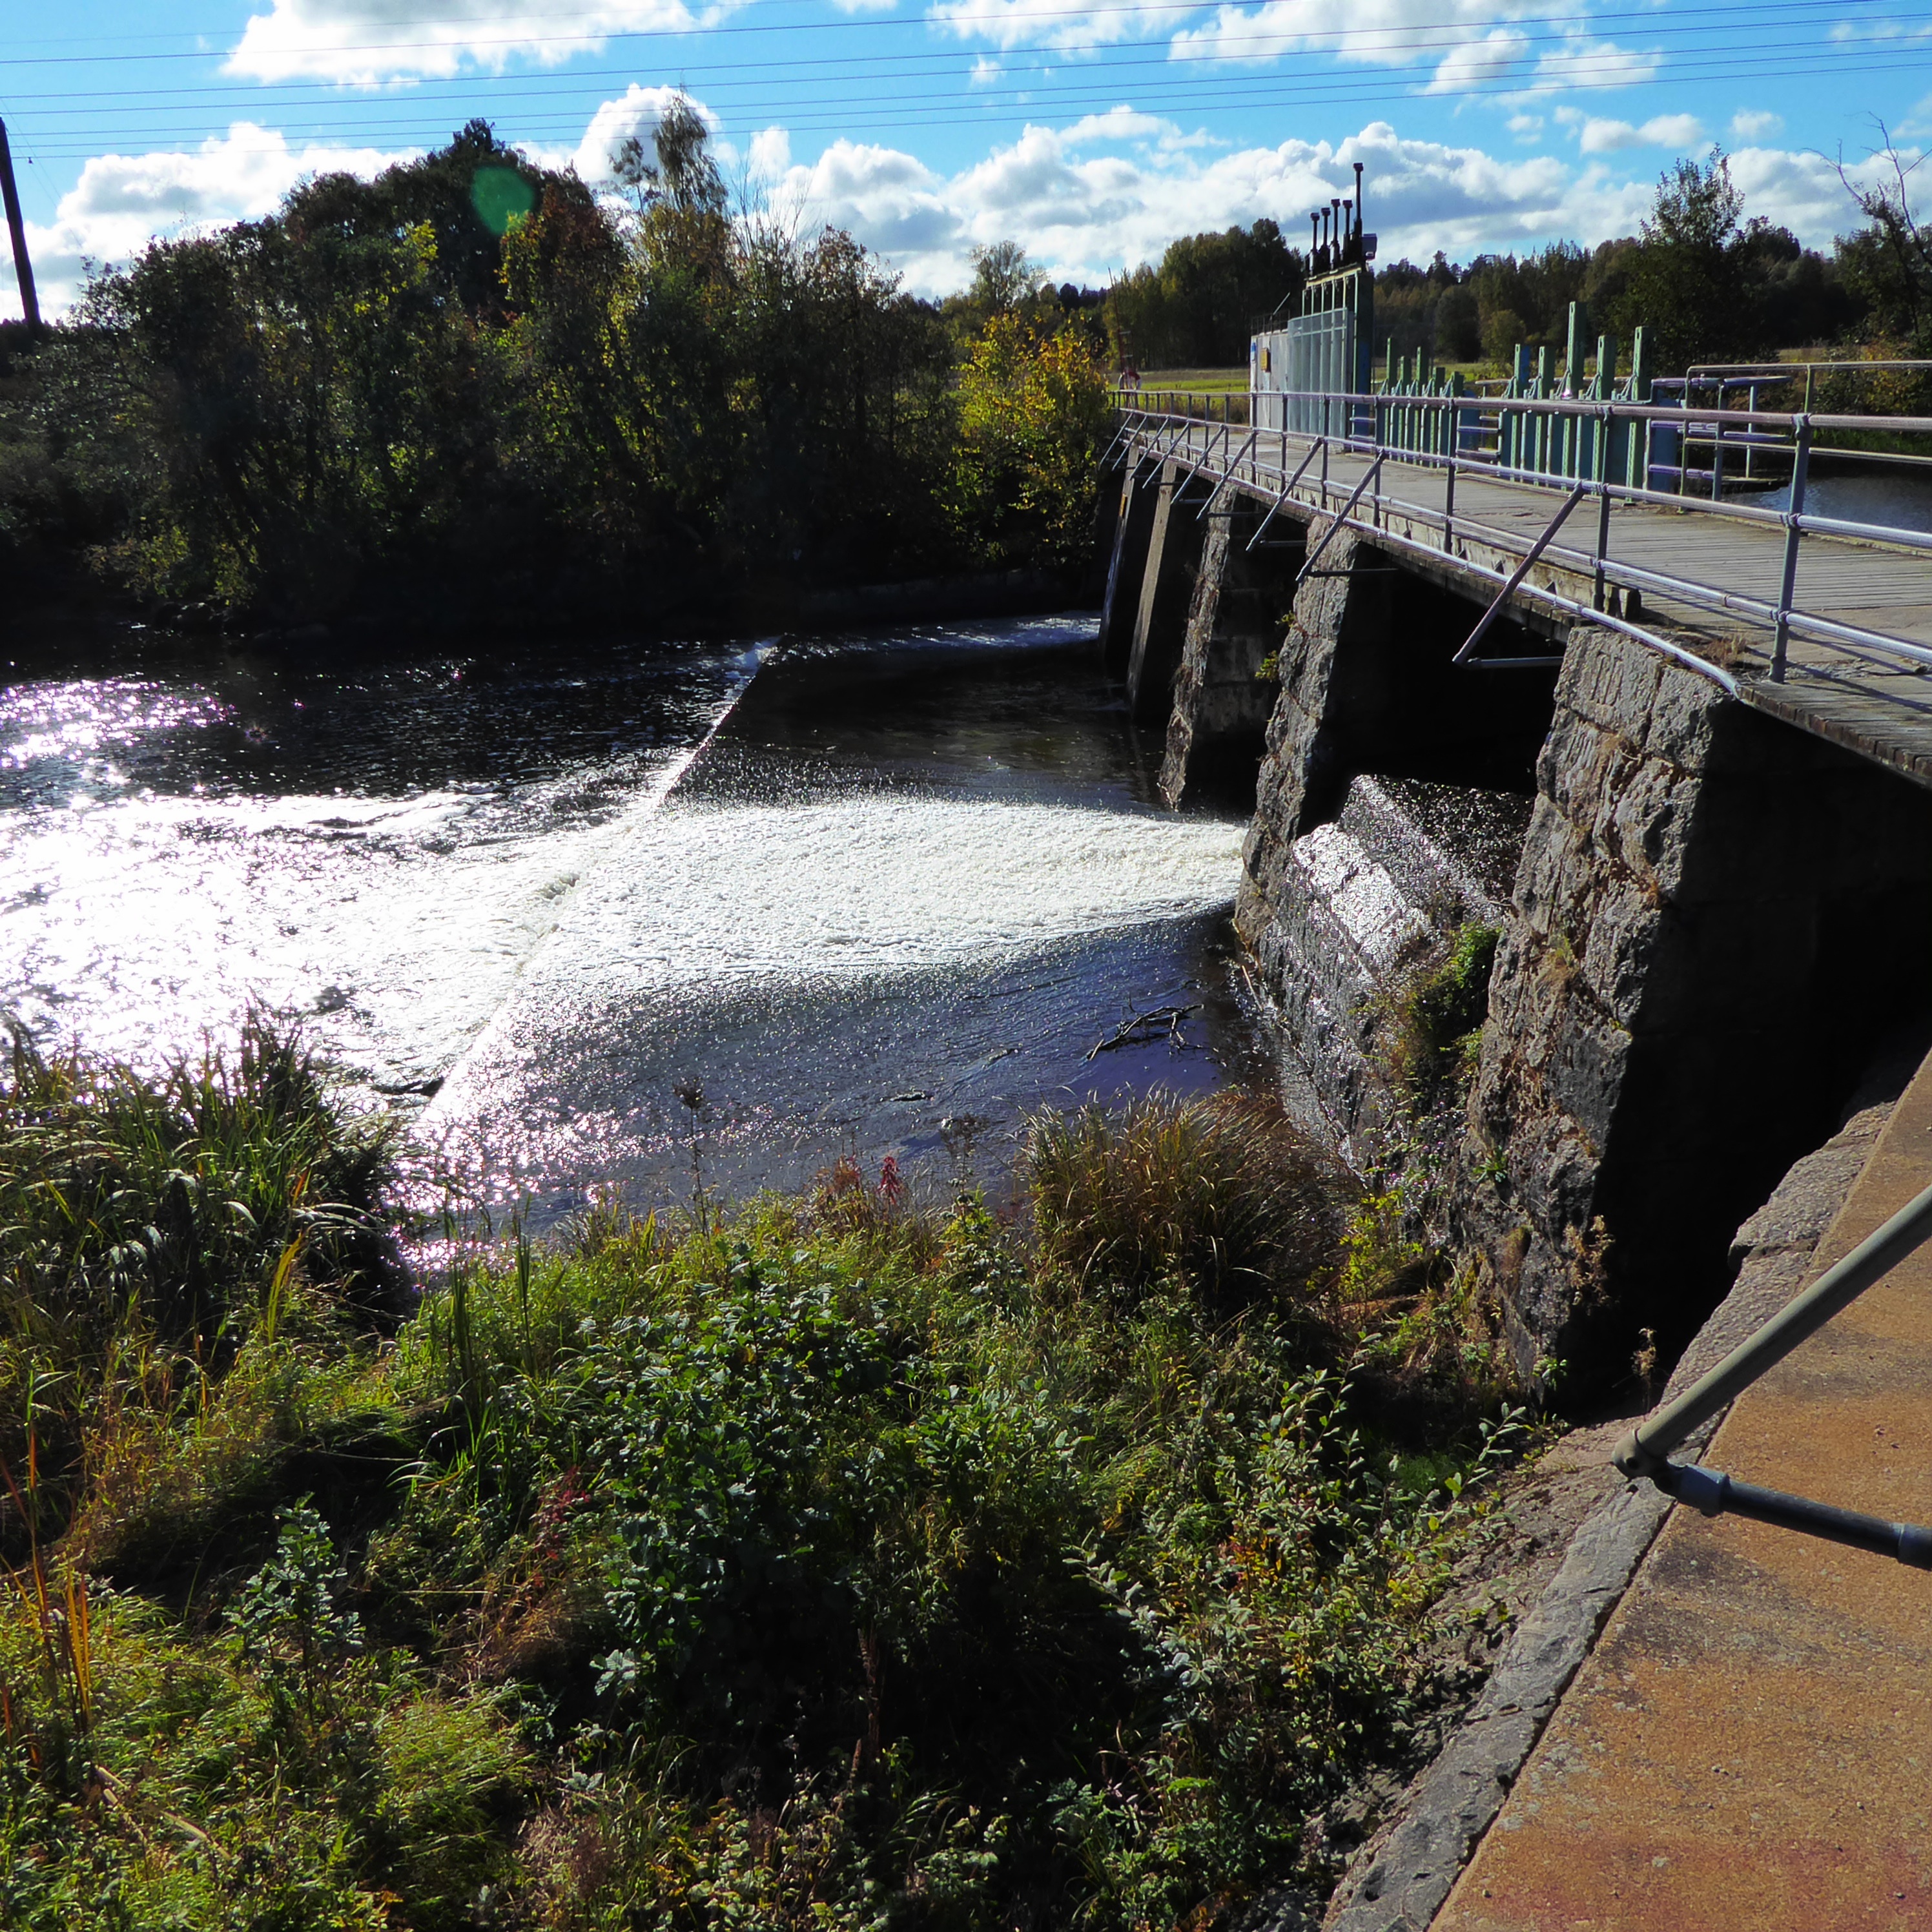
coast, water, bridge, river, dam, reservoir, terrain, waterway, infrastructure